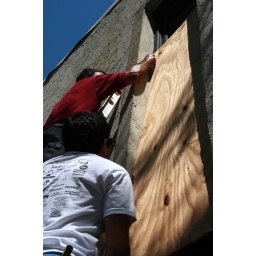
Removing plywood from the stained glass windows of a house in Clear Lake Shores.